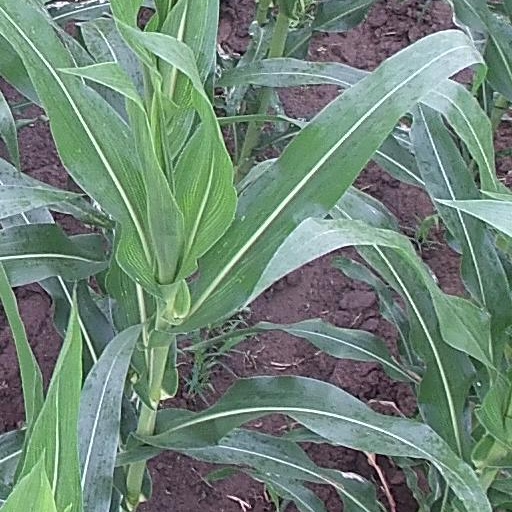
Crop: maize; corn